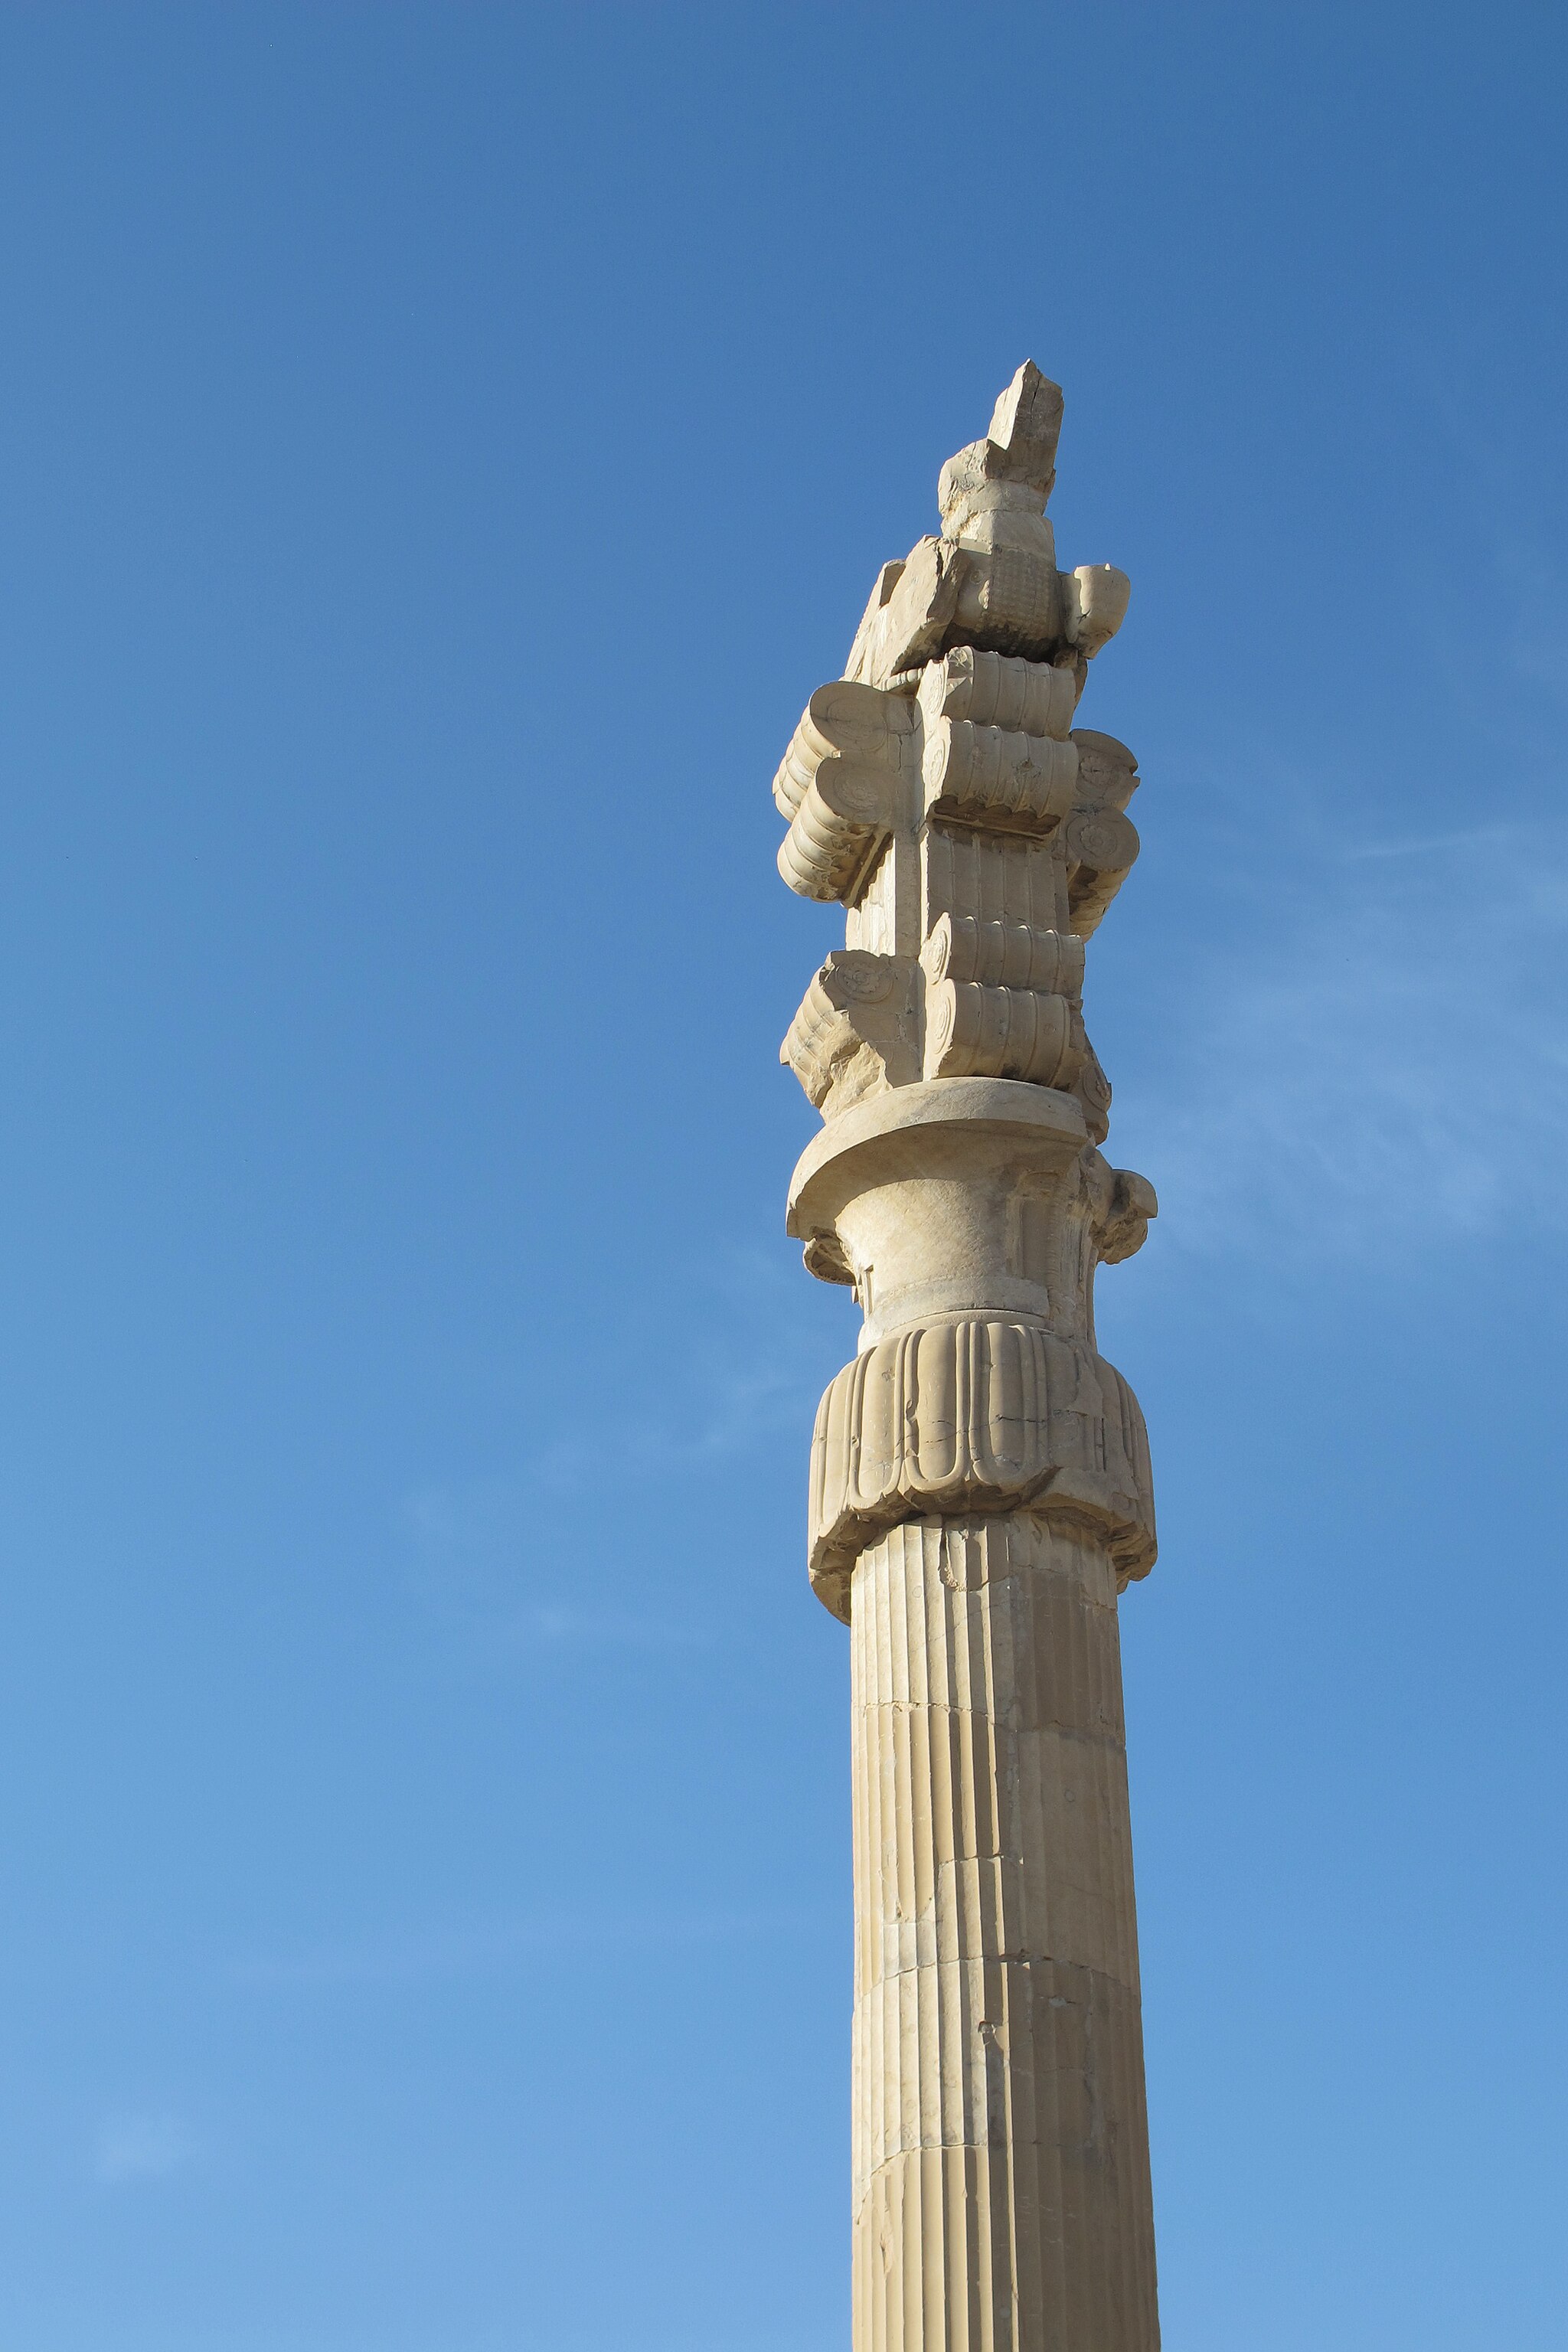
Title: تخت جمشید به روایت مینیک16
Date: 2016-07-16 23:19:38
Categories: Images from Wiki Loves Monuments 2018, Self-published work, Cultural heritage monuments in Iran with known IDs, Uploaded via Campaign:wlm-ir, Images from Wiki Loves Monuments in Marvdasht, 2016 in Persepolis, Images from Wiki Loves Monuments 2018 in Iran, Columns in Gate of All Nations